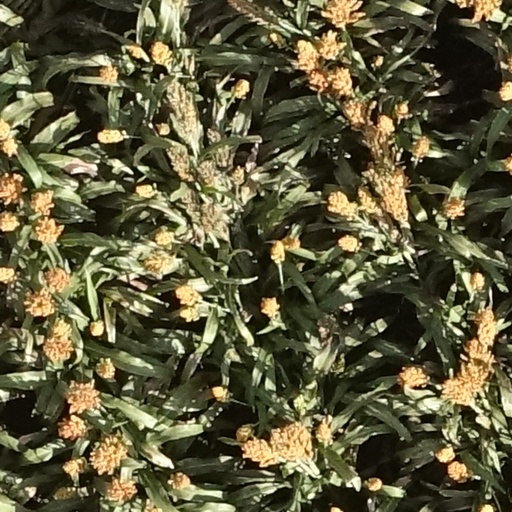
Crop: sorghum